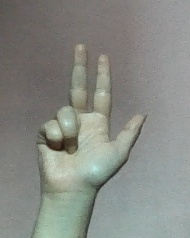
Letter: al